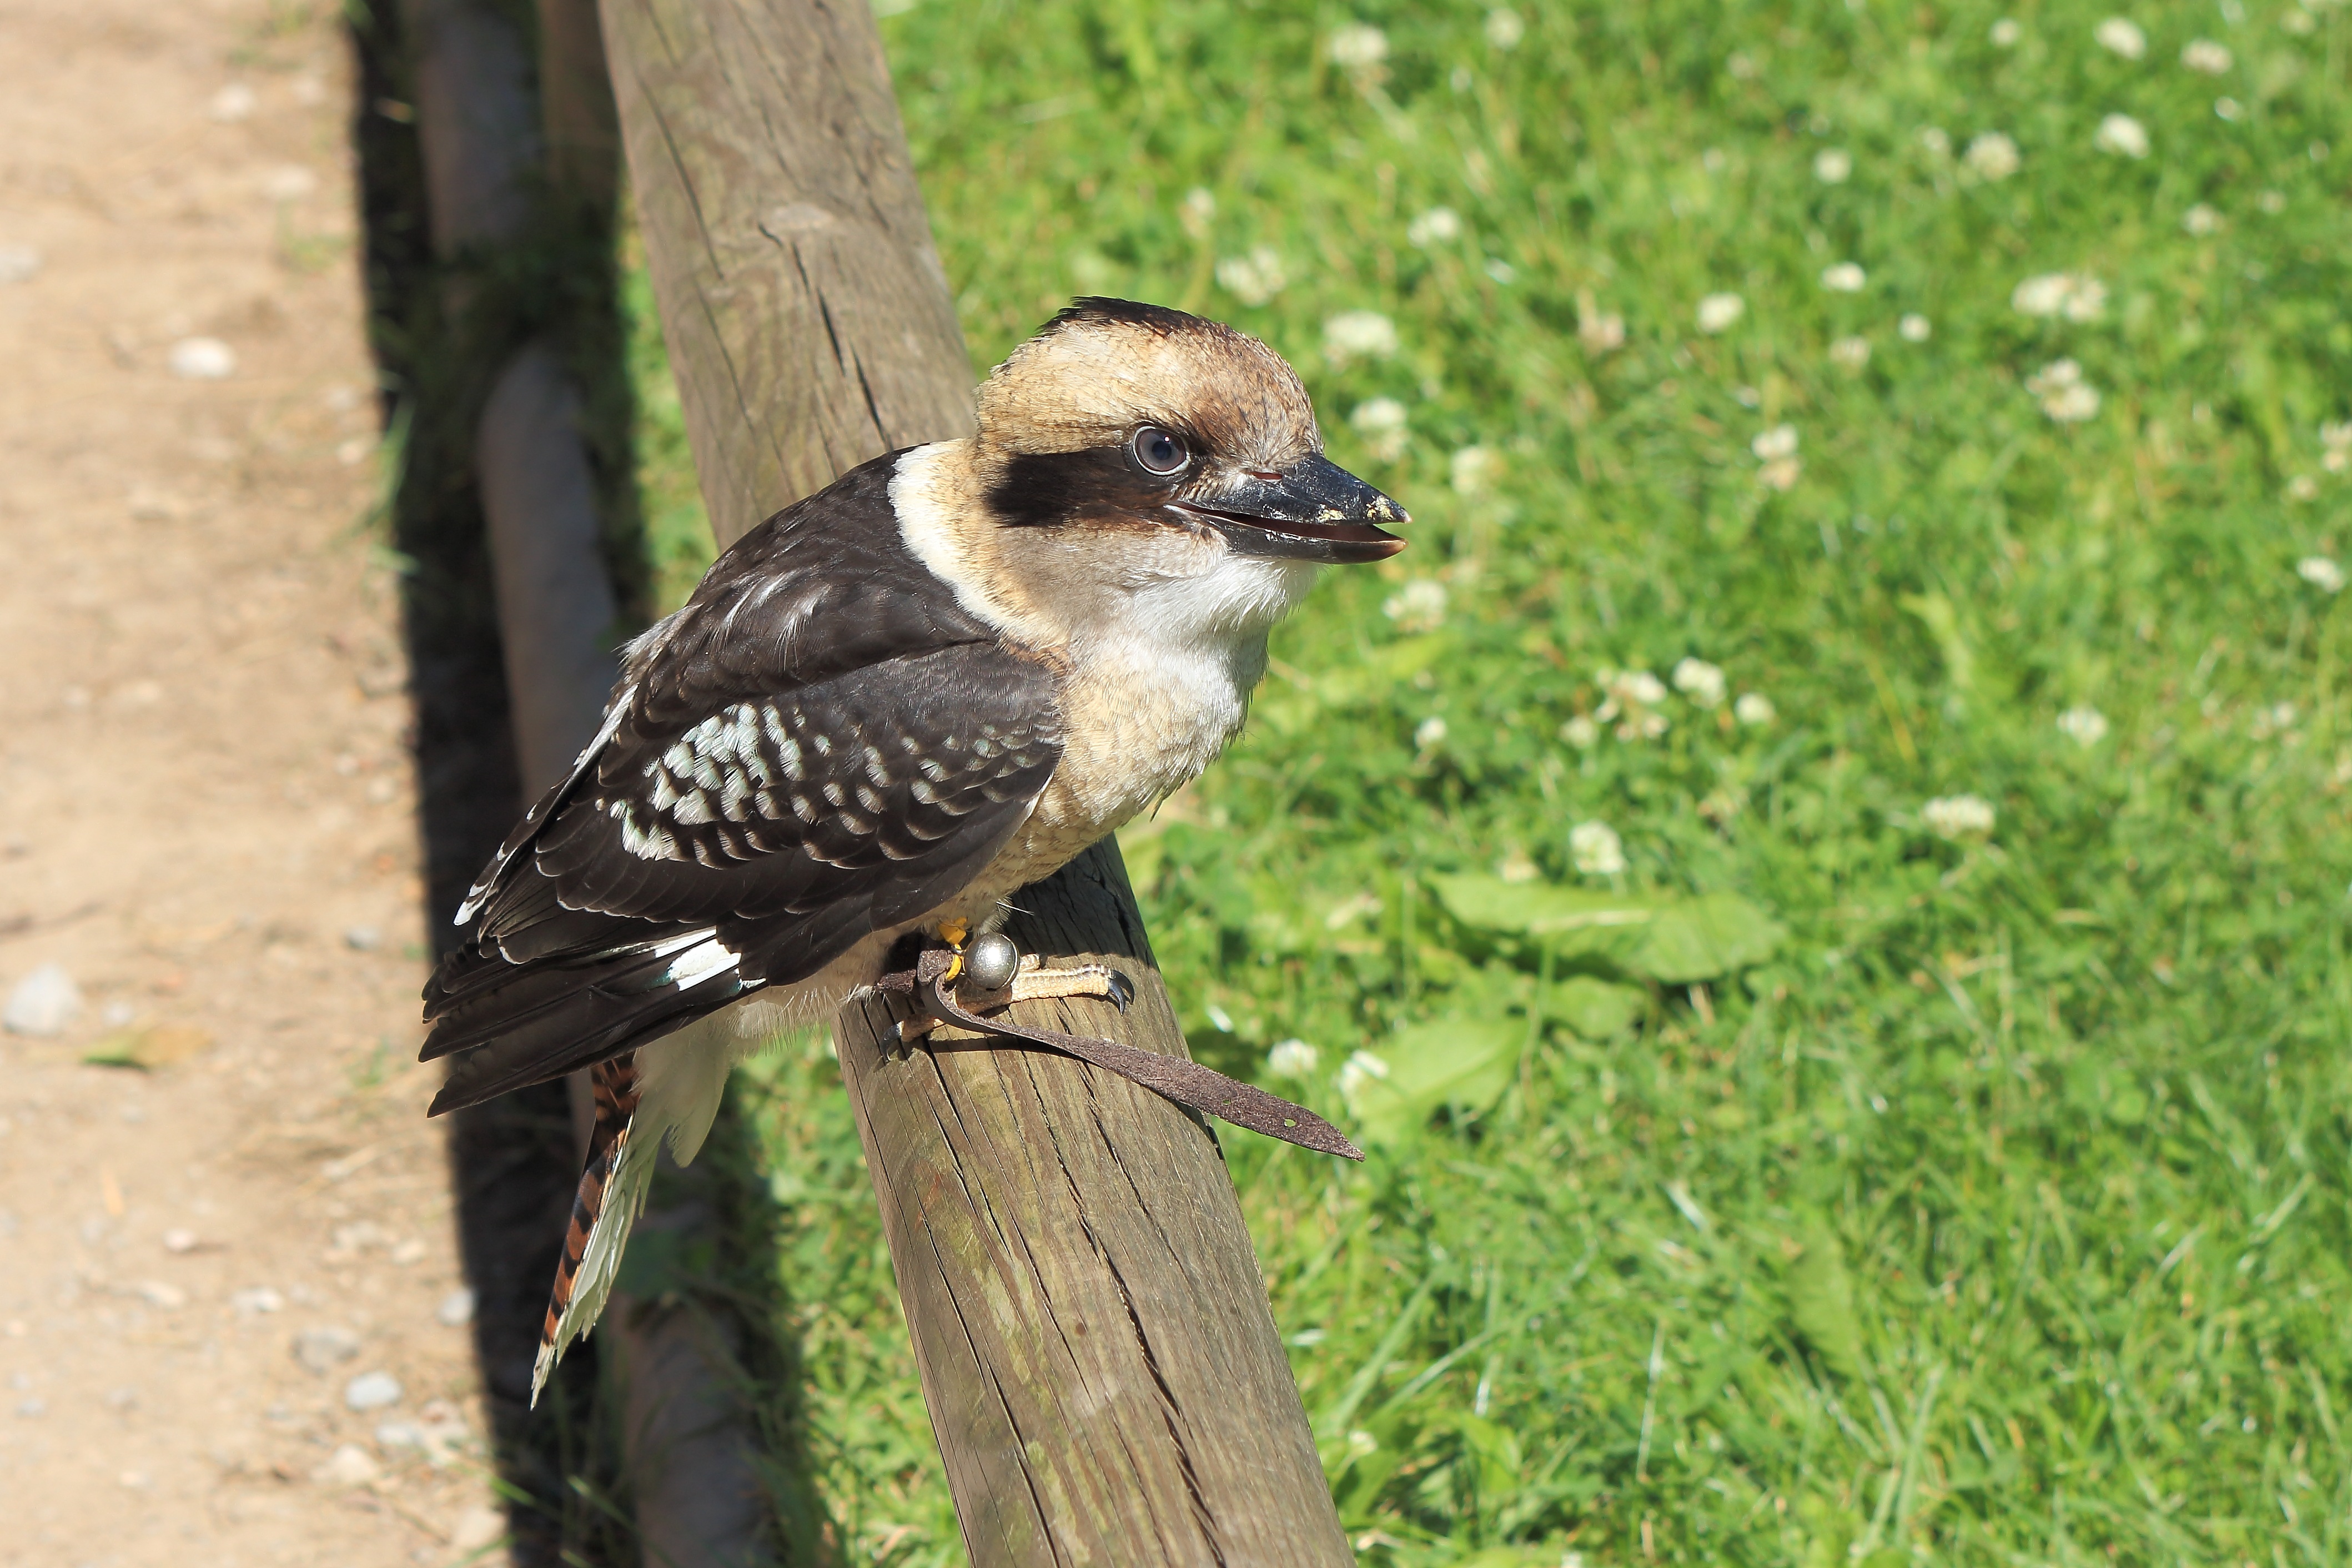
nature, bird, wildlife, beak, fauna, vertebrate, sparrow, falcon, bird park, house sparrow, common loon, perching bird